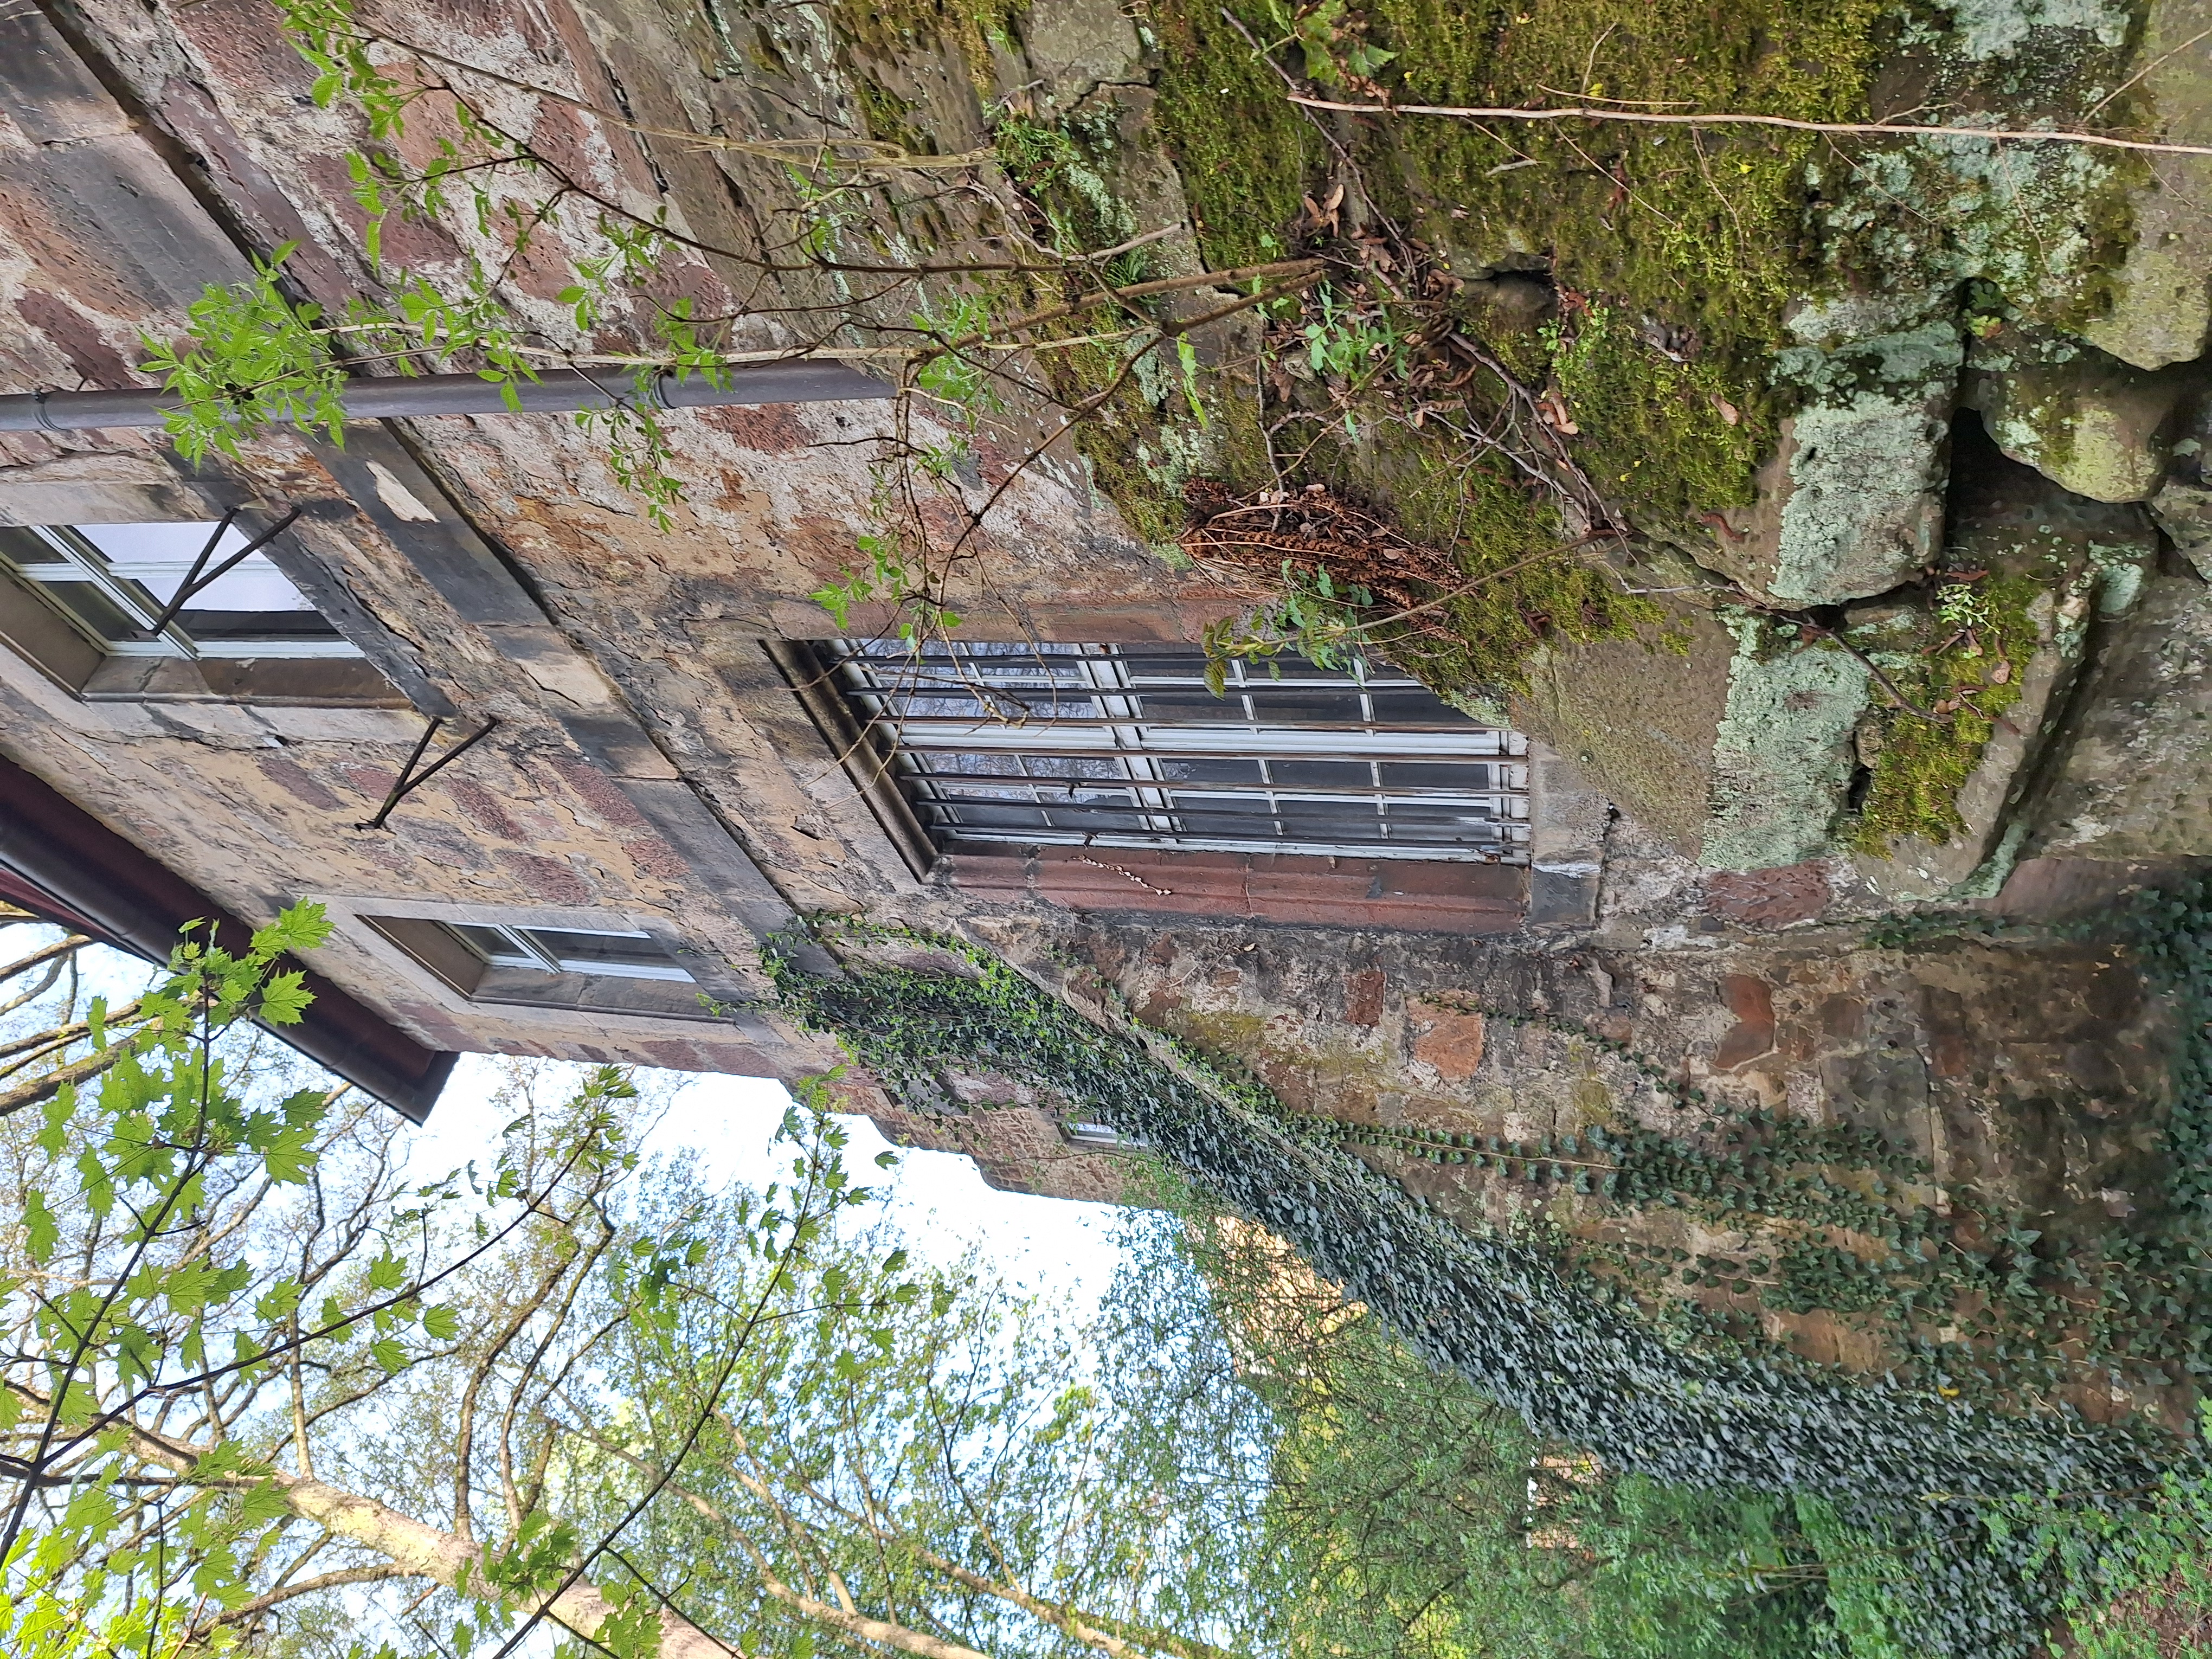
Building: Deutschhausstraße 10, Deutches Haus, Fachbereich Geographie